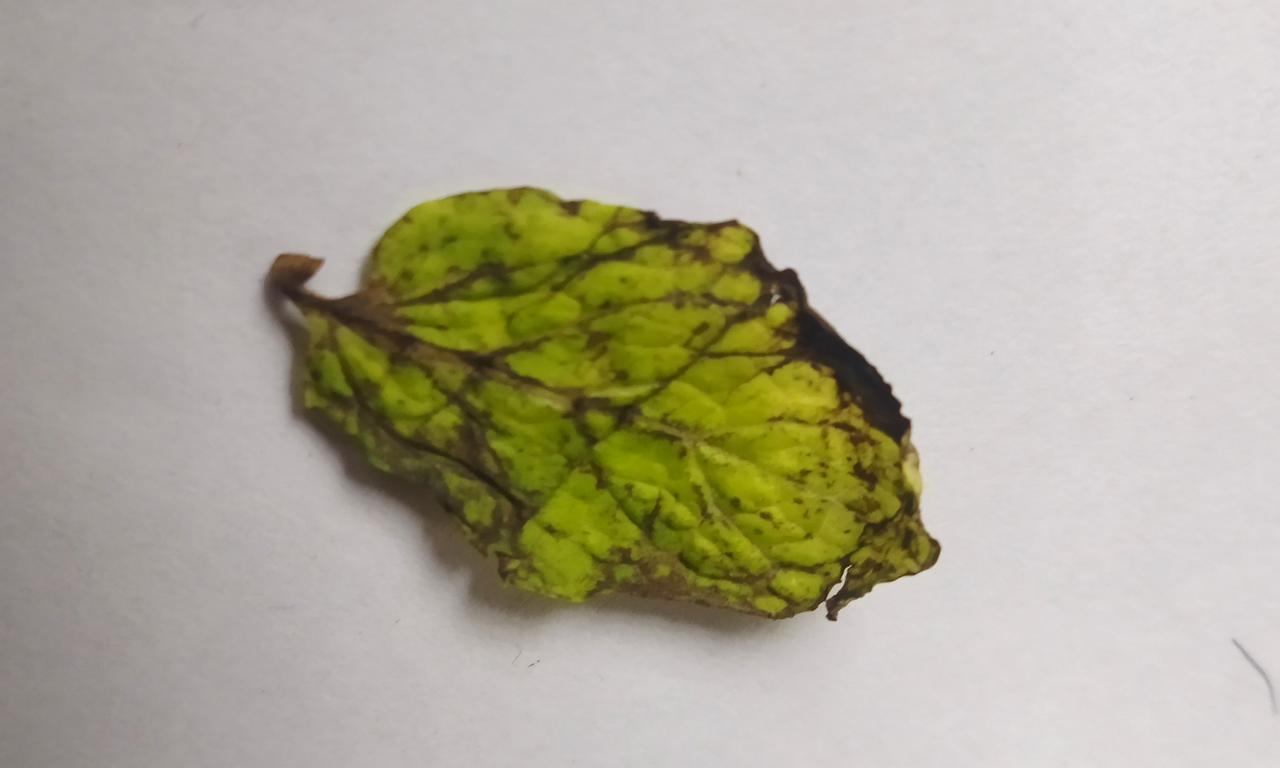
Label: Spoiled